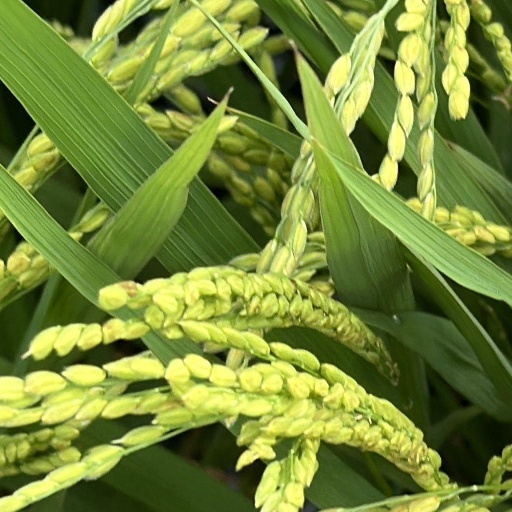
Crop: rice